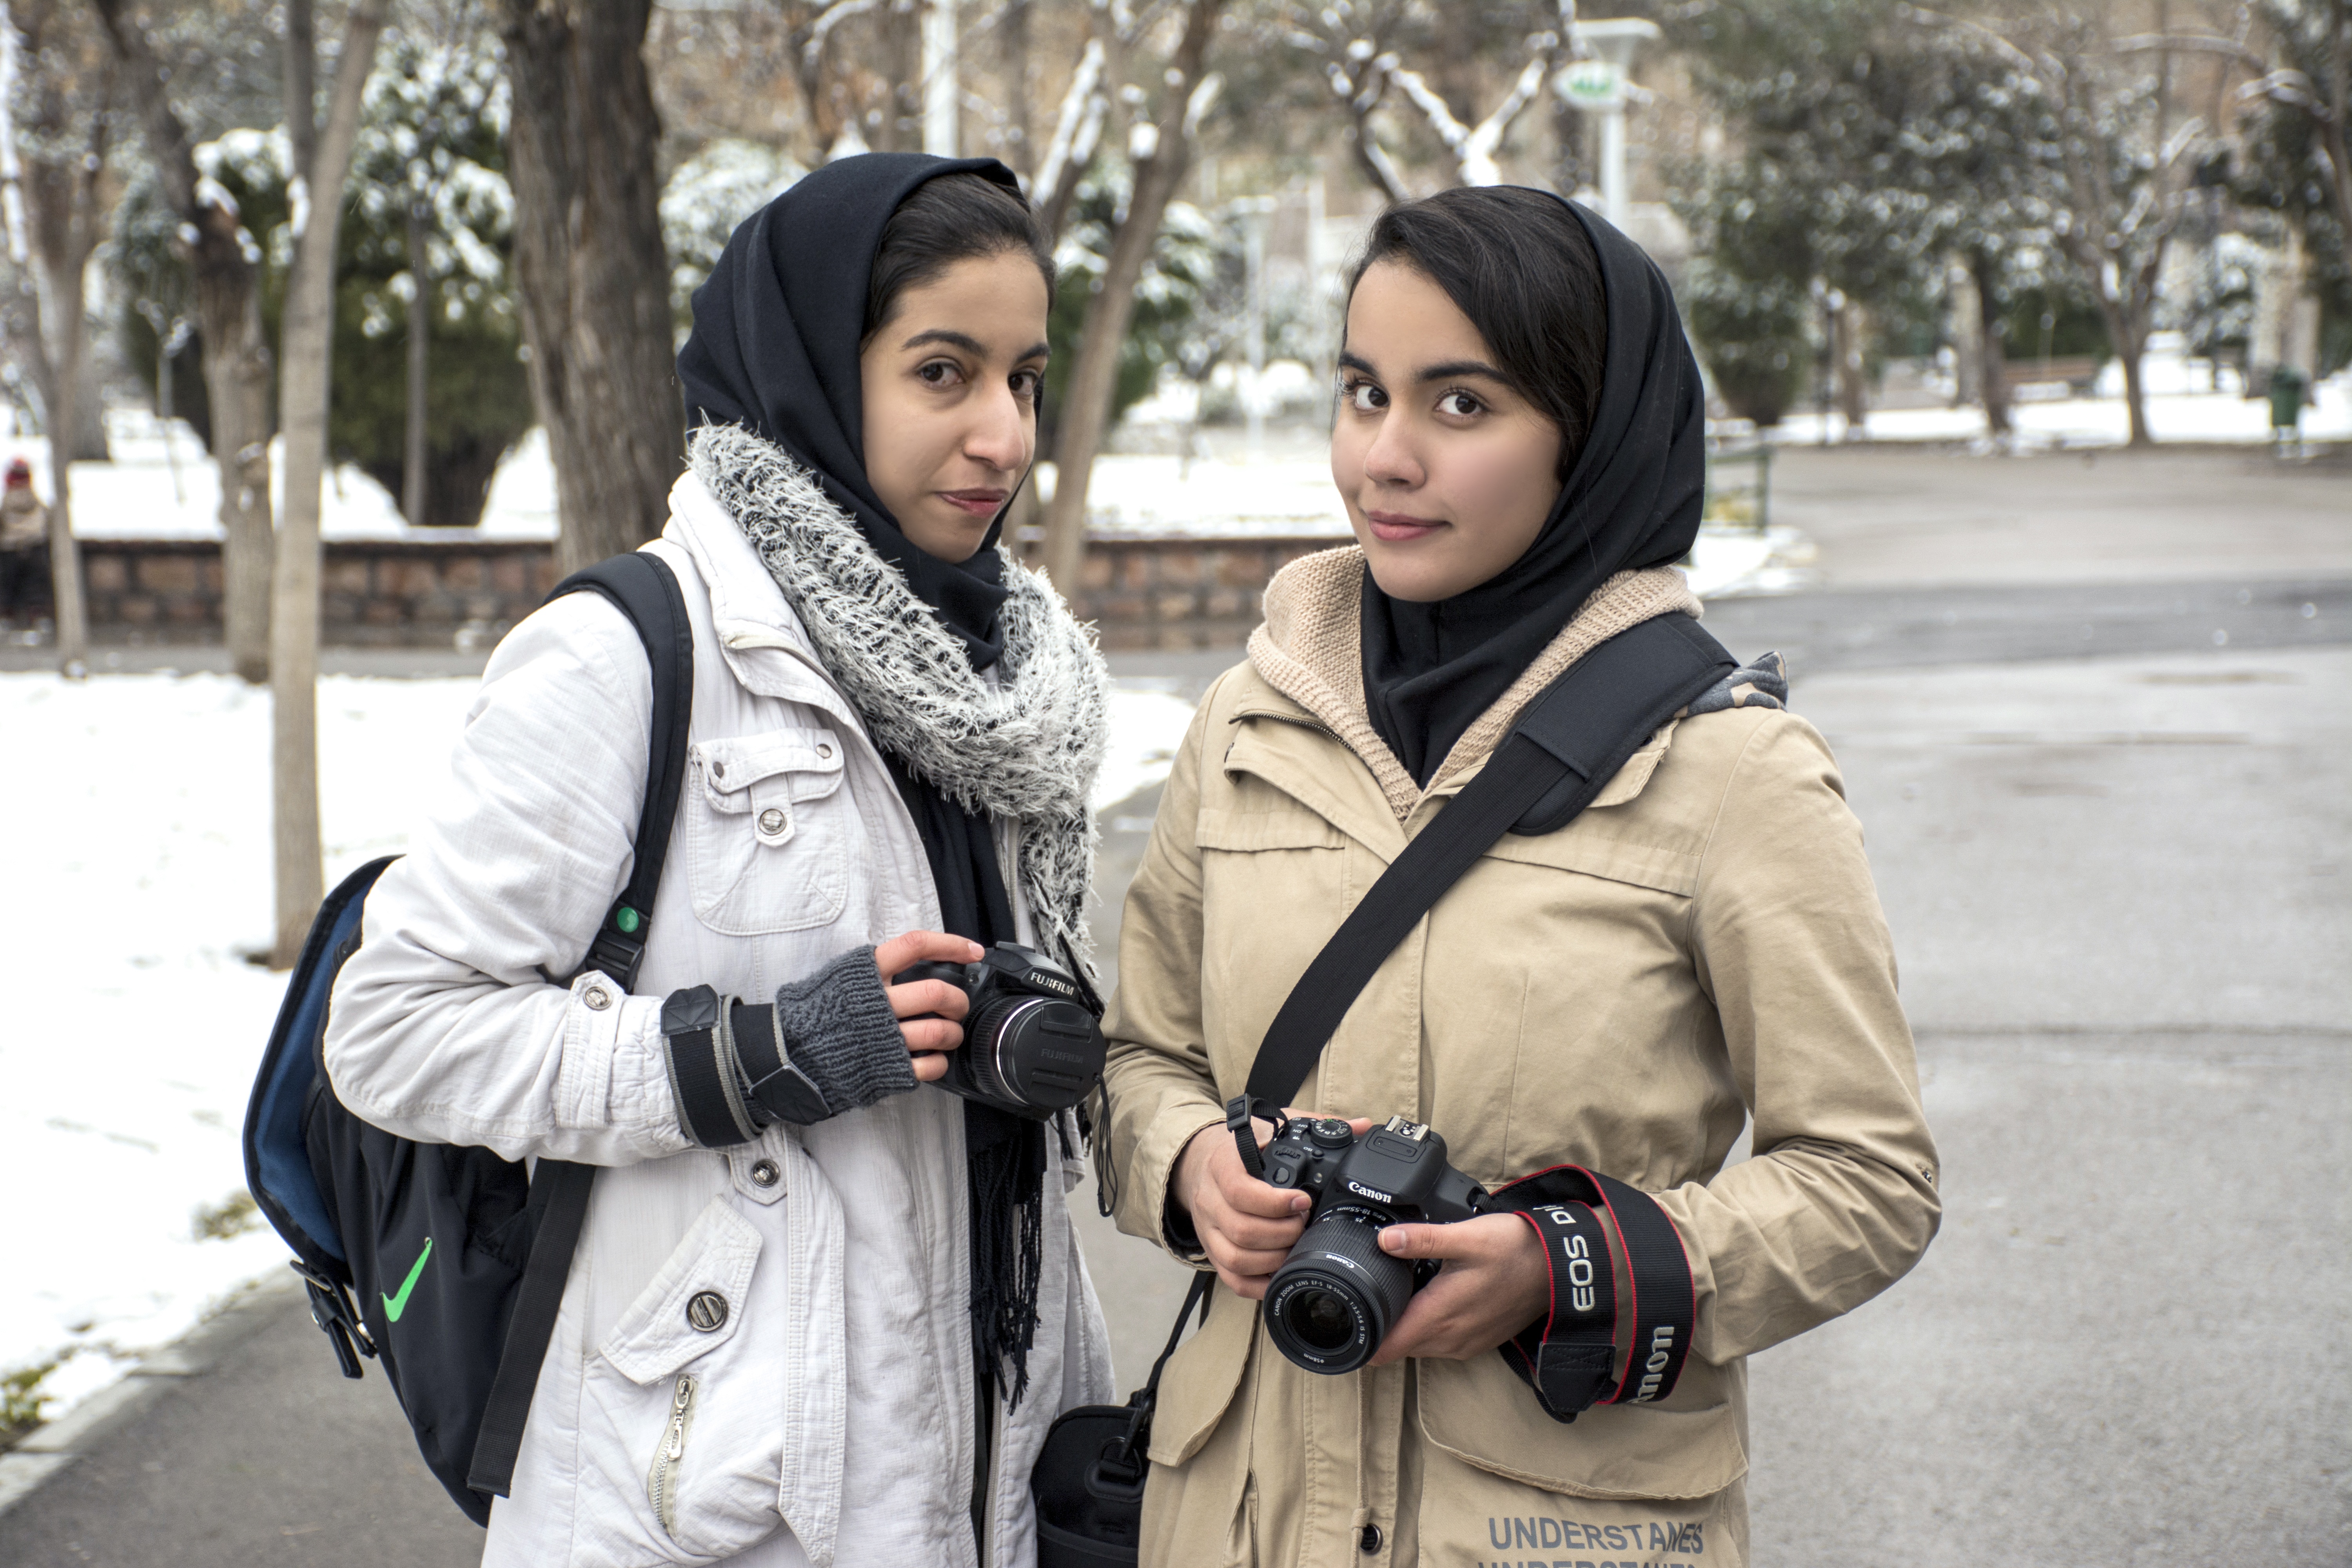
winter, clothing, girls, iran, costume, hobby, cameras, mashhad, mellat park